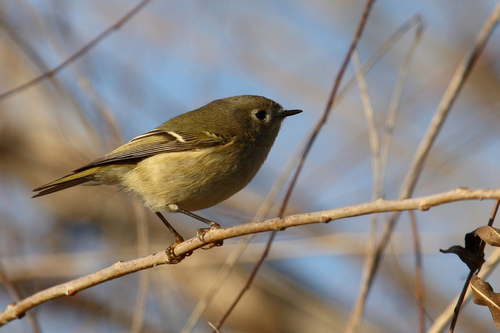
a small bird with a round body and brown feathers, the beak is small and straight
this bird has a small, round body with brownish grey feathers that are darker on the wings.
small brown bird with white wingbar and tiny short bill.
this bird has a brown crown, a short brown bill, and a white eye ringa small sized bird that has tones of brown with a very short pointed bill
this brownish bird has a yellowish-brown belly and a circle of white around its eye.
a small, yellow-brown bird with a tiny head, short, pointed beak, buff belly, and small wings and tail.
this bird has wings that are brown and has a white belly
this bird has wings that are brown and has a yellow bellydark brown crown and nape until mid-back; short bill; white eyering; light brown throat, breast and abdomen; white covet; short bill, long tarsus
Species: Tennessee Warbler